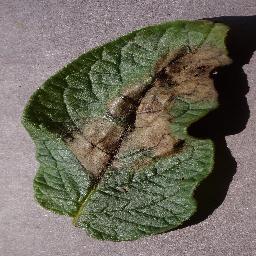
Label: Potato___Late_blight